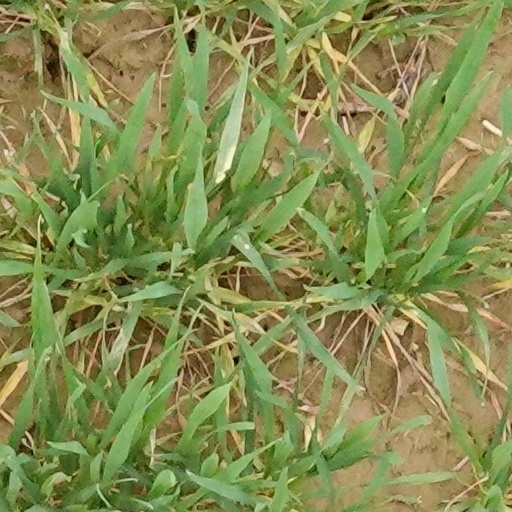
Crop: wheat